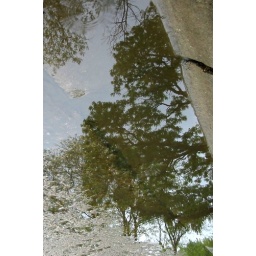
a reflection of a tree in the street outside my house.